Minsk Innovation University

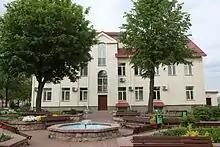
Main building

The university has four faculties and offers a number of programs for students, master's degree students, PhD and grand PhD students. All training in the university is conducted on a fee basis.